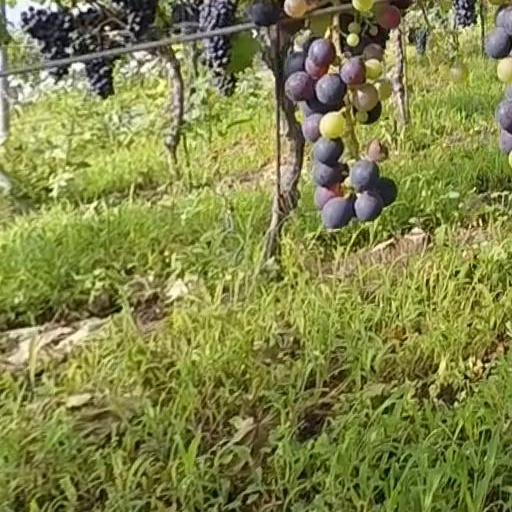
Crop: grape